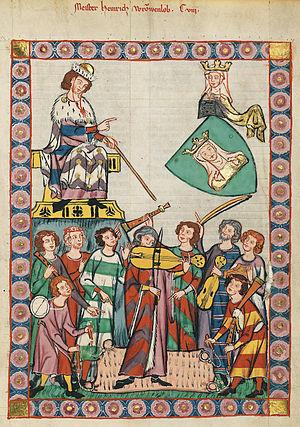
Heinrich von Meißen, appelé Frauenlob est un poète allemand du Moyen Âge né à Meißen entre 1250 et 1260 et mort à Mayence le 29 novembre 1318. Il est un Meistersinger influent en langue populaire allemande. Le nom Frauenlob ou Frouwenlop signifie « louange à la dame » ou « prière à la dame », et